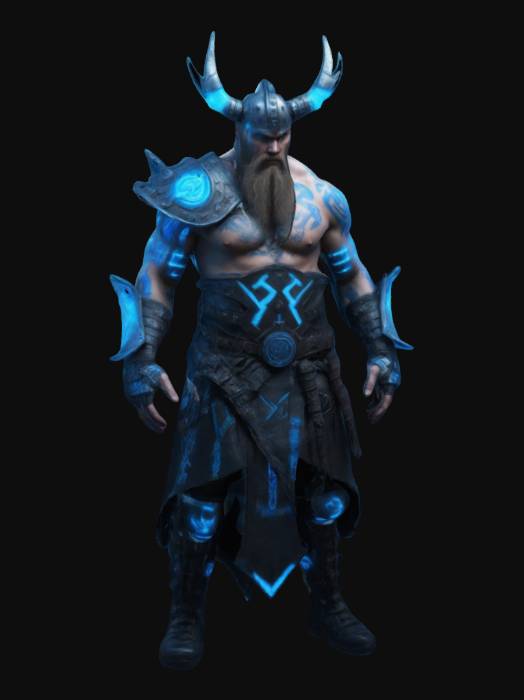
미적 점수 (1~10점): 8